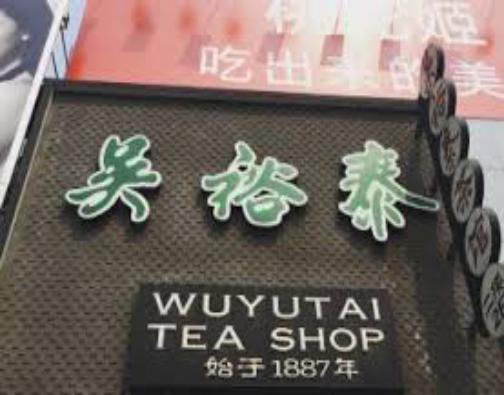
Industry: Food